Search and Destroy (1995 film)

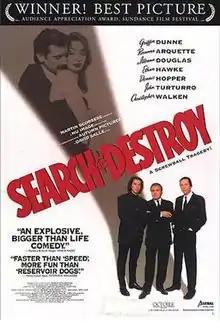
Theatrical Release Poster

Search and Destroy is a 1995 drama film based on a stage play by Howard Korder and directed by David Salle. The film stars Griffin Dunne, repeating his role from the stage production, Rosanna Arquette, Illeana Douglas, Ethan Hawke, Dennis Hopper, John Turturro and Christopher Walken, and features Martin Scorsese as "The Accountant." Salle was nominated for the Grand Special Prize at the Deauville American Film Festival.